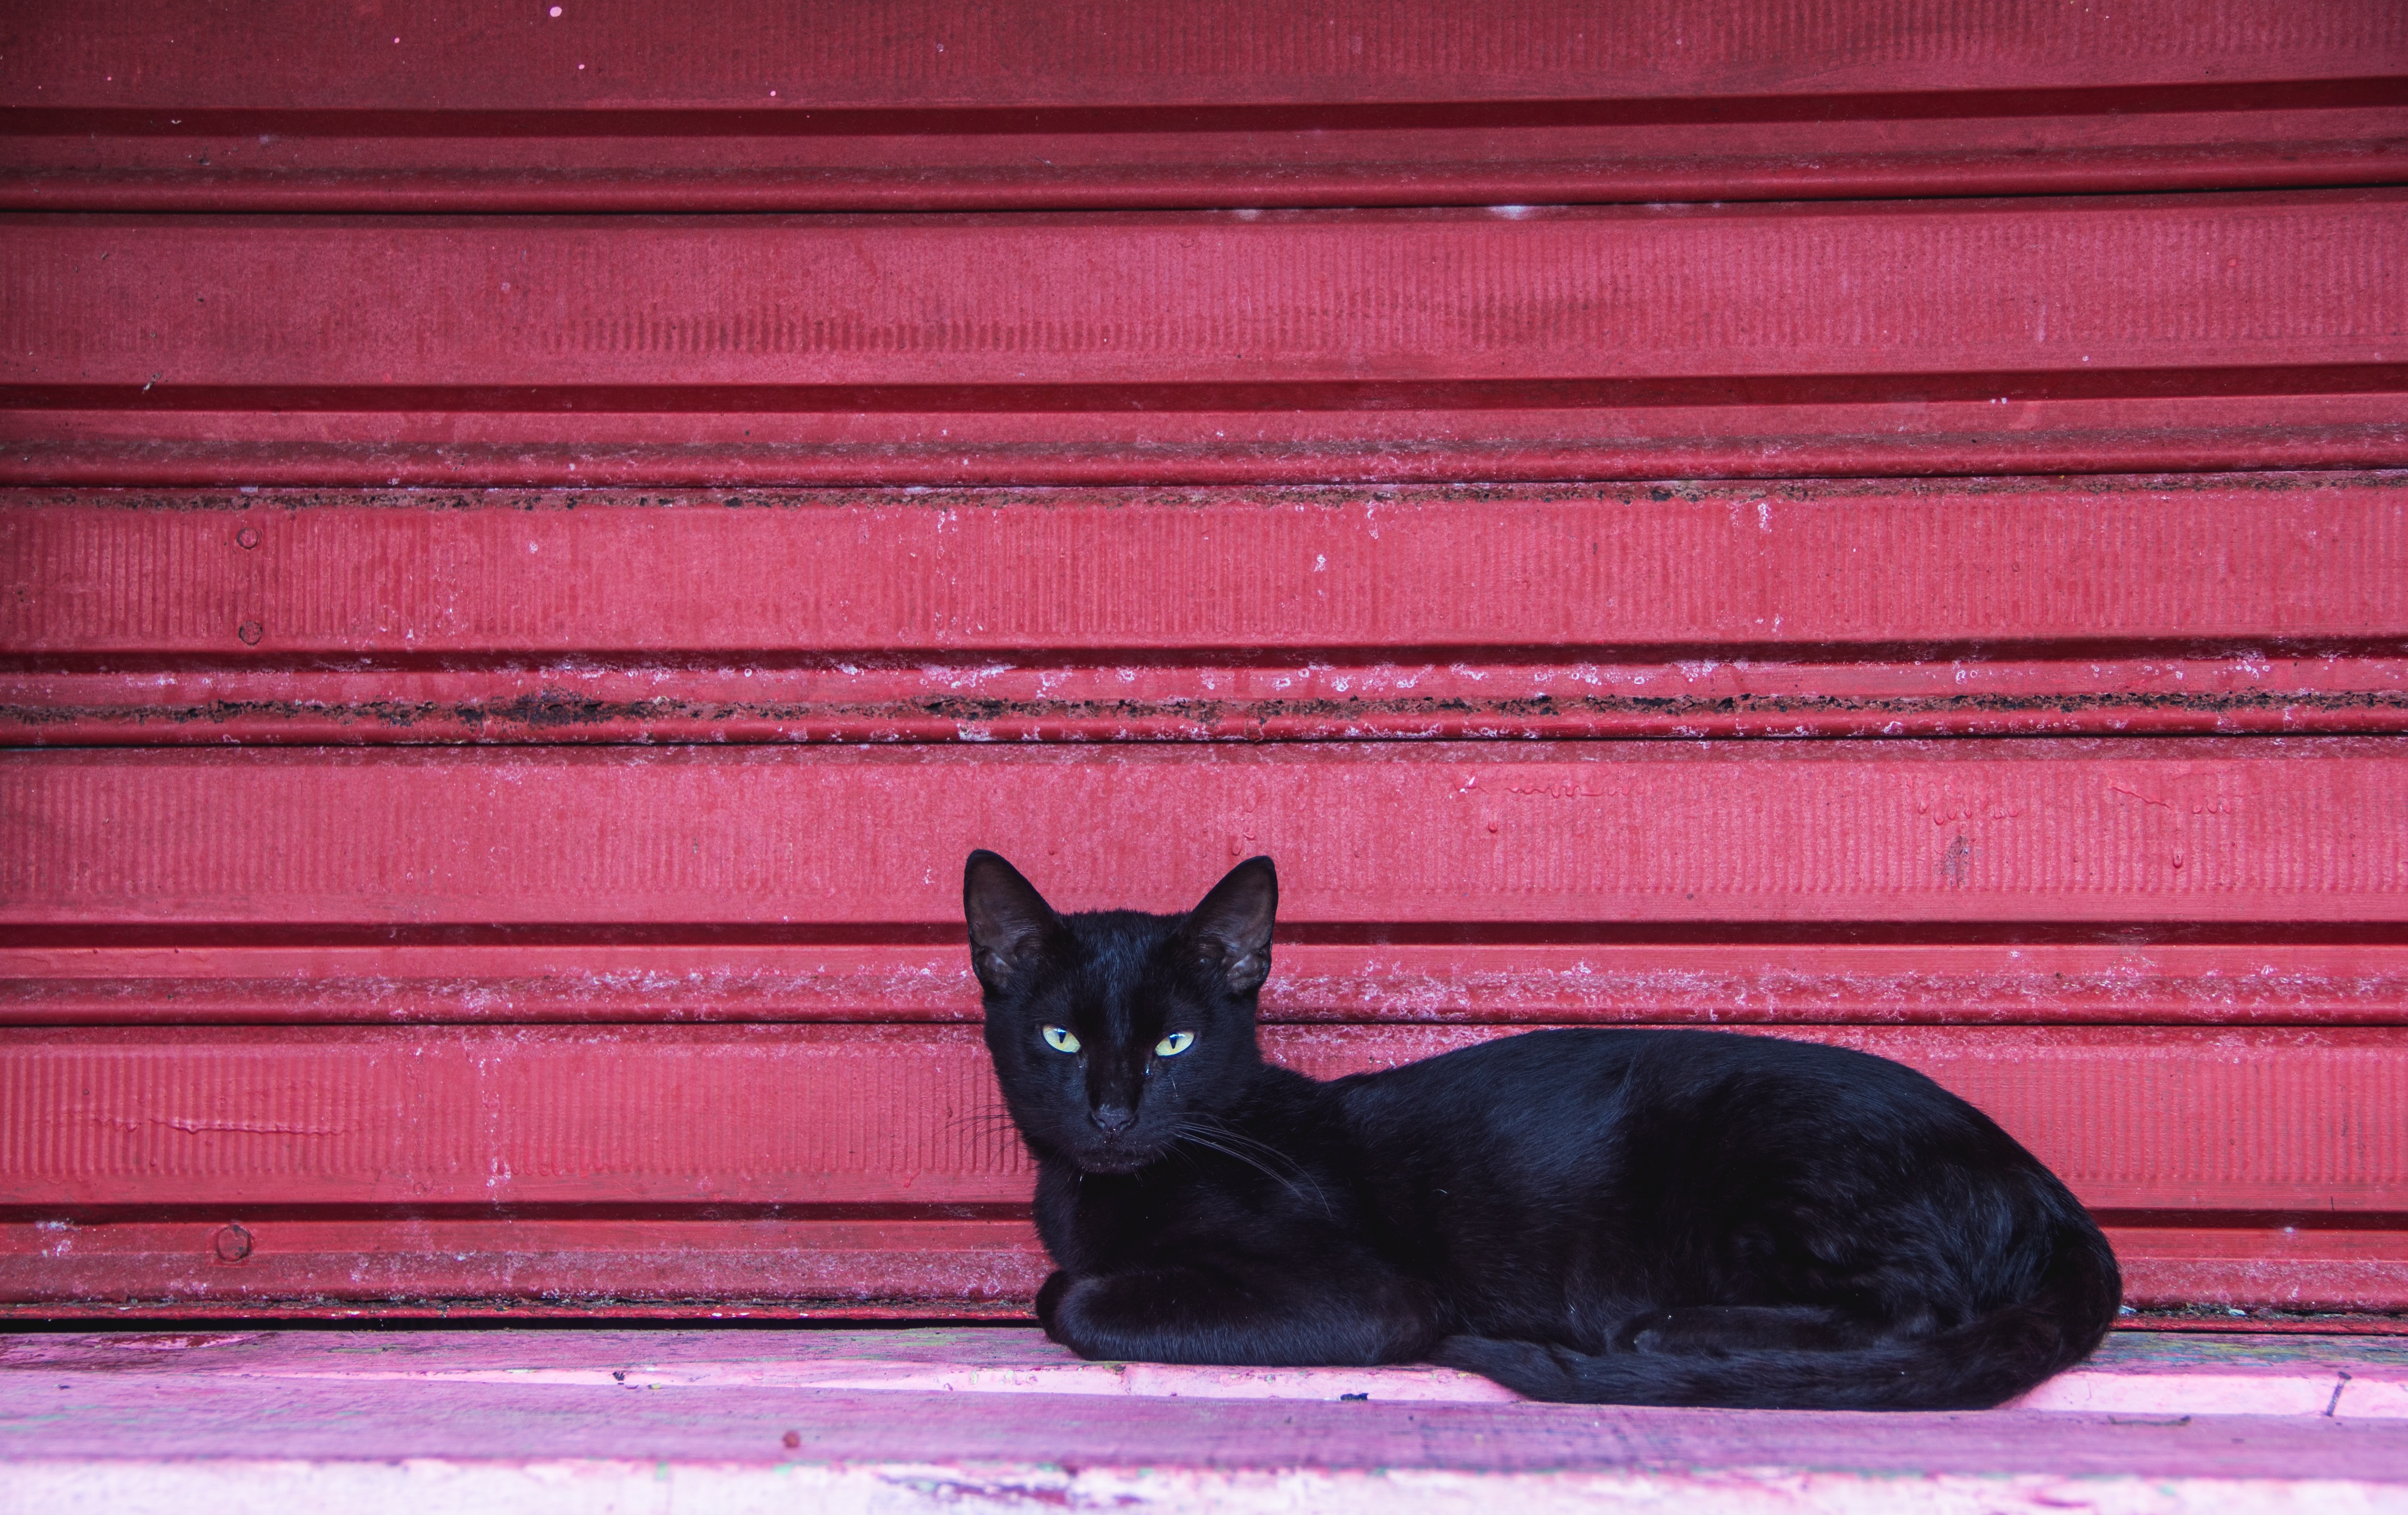
kitten, cat, mammal, black cat, black, whiskers, vertebrate, small to medium sized cats, cat like mammal